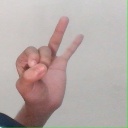
अक्षर: ण